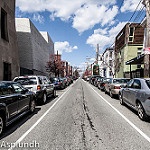
Scene: Outdoor